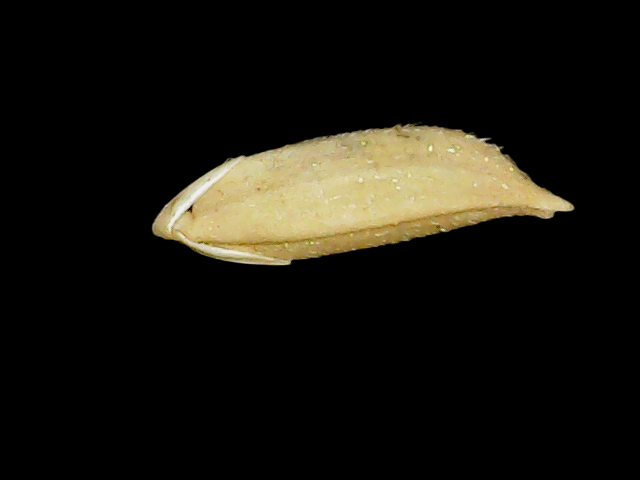
Rice variety: Binadhan12